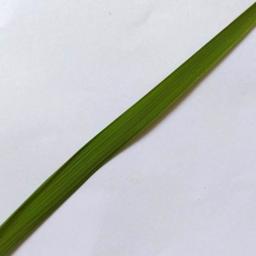
Label: Rice___Healthy